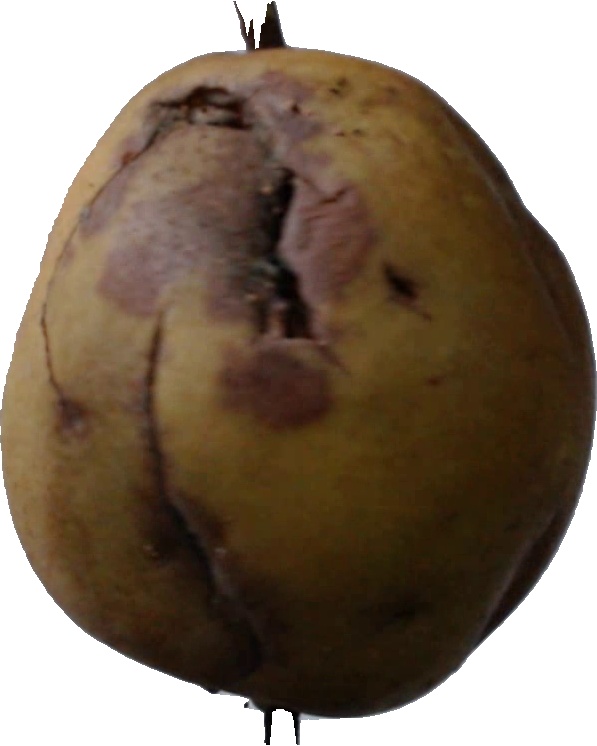
Label: pear_3